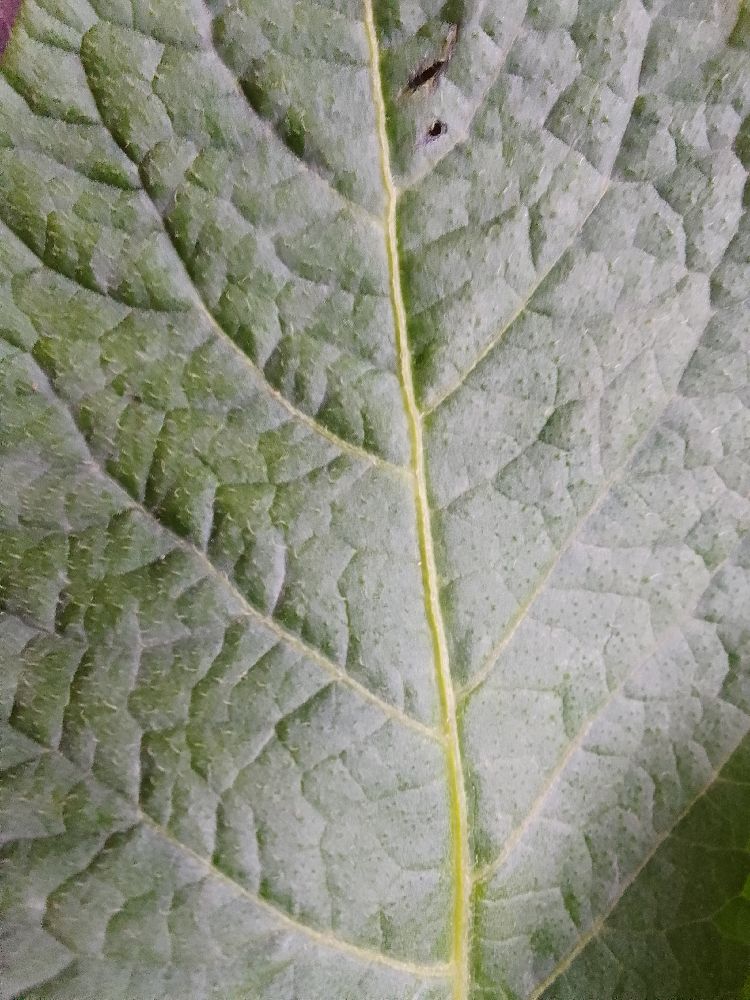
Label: Healthy